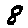
Label: 8